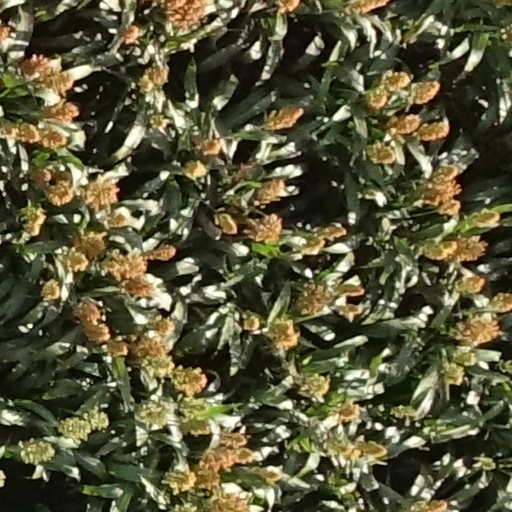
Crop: sorghum